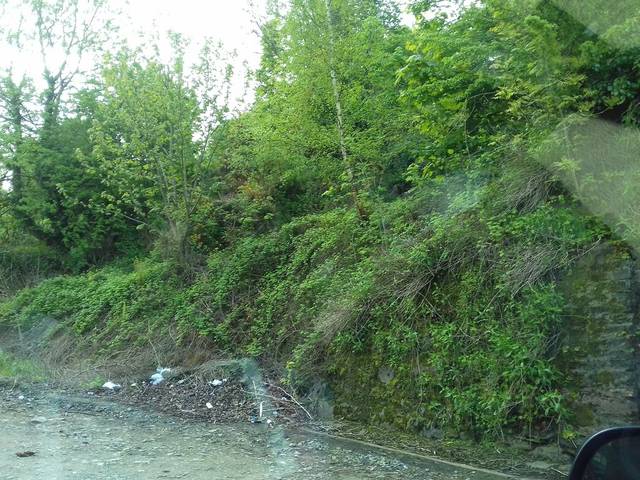
Region: Ireland
Coordinates: 52.501, -6.563